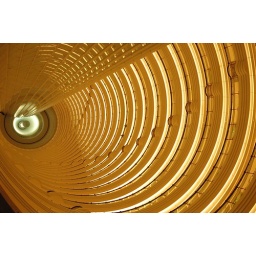
interior view to the top of the Jin Mao building in Shanghai from the 54th floor Grand Hyatt lounge